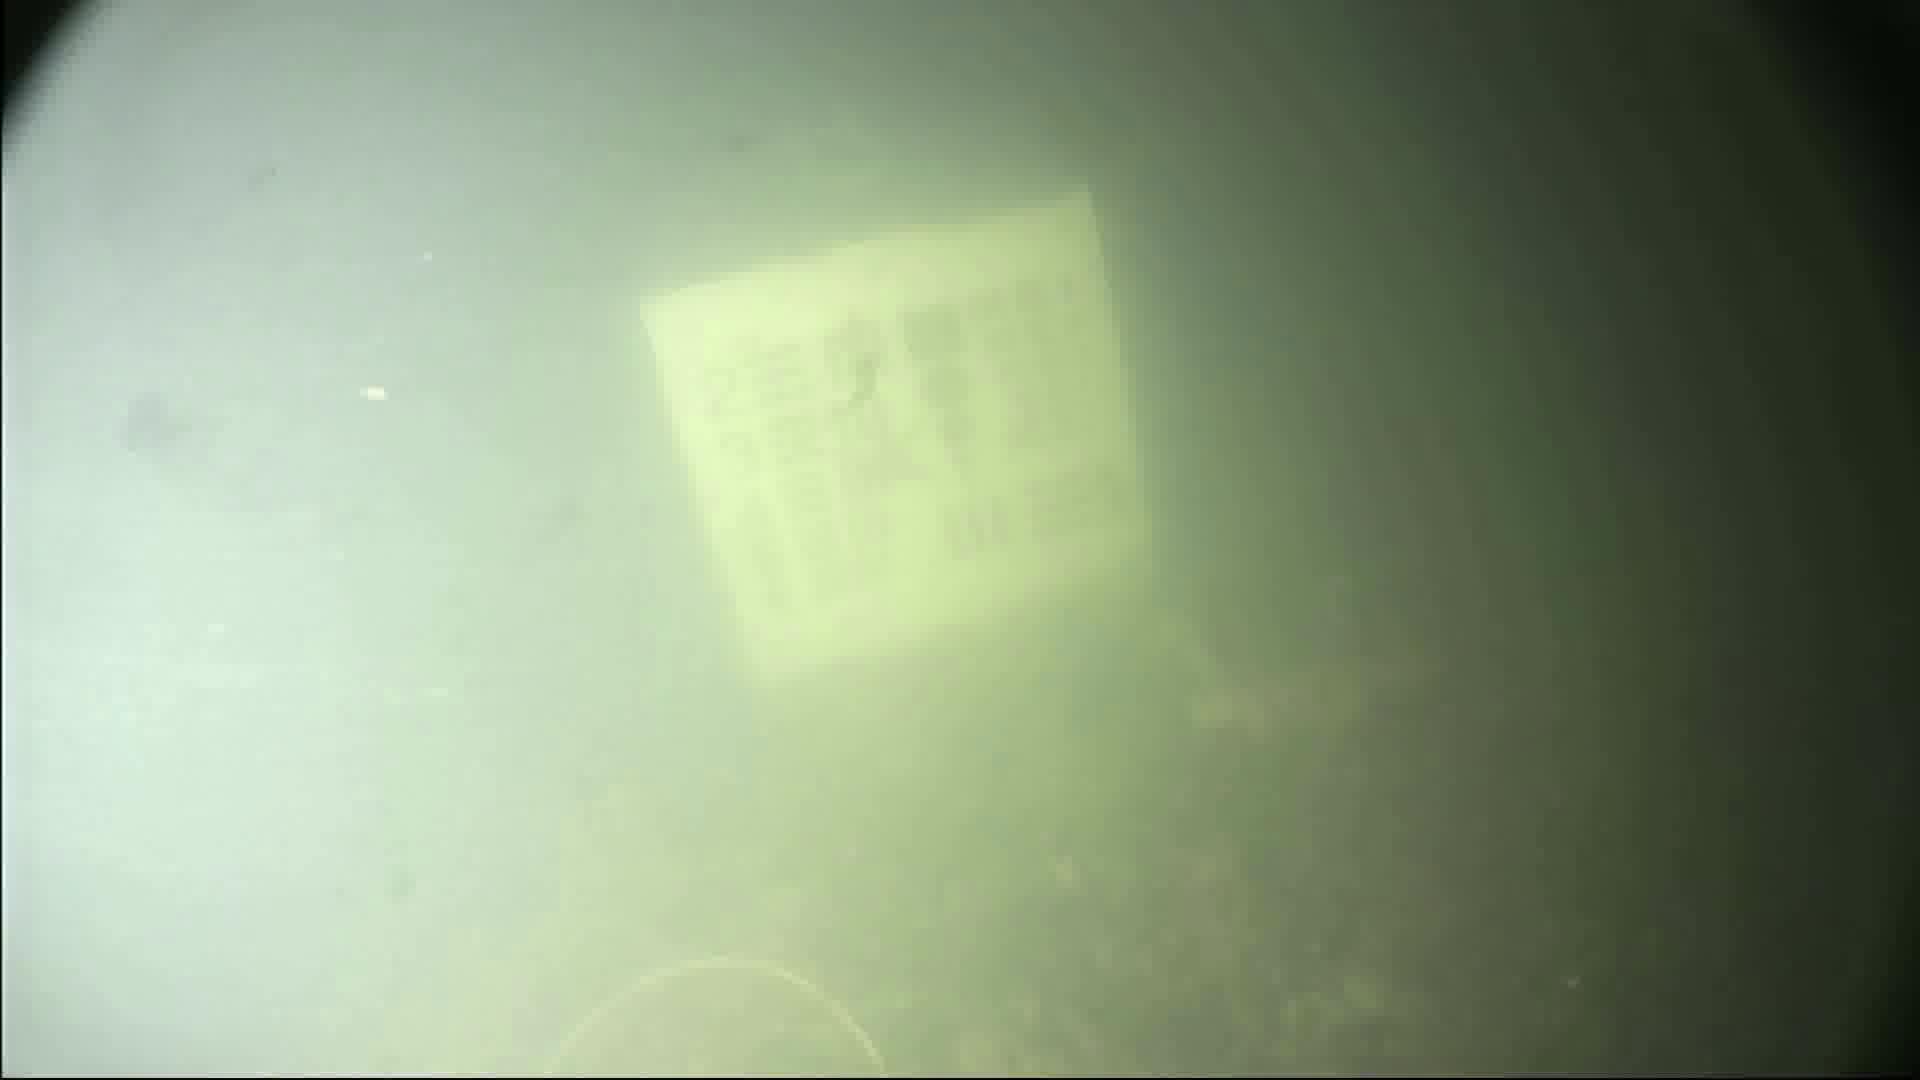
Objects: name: crab